Culture of Mangalorean Catholics

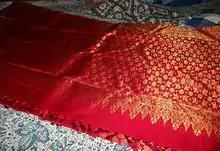
A typical Mangalorean Catholic wedding sari ("sado")

Mangalorean Catholic men used to wear white or black coats (similar to the bandhgala) with buttons. The turbans were usually flattened like the Coorgi turbans ("urmal"). The "urmal" is a long white piece of cloth with a golden hem and is tied around the head like a turban. In modern times, this mode has changed. Only a few old men can be seen wearing this traditional dress on church going occasions. Before marriage, women used to wear white skirts over which sarees and blouses were worn. The dress was a sign of her virginity and she wore it on the day of "ros" or "roce" ceremony. Gold ornaments in those days were absent. Married women used to wear sarees the general way.